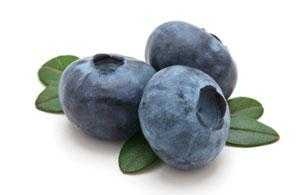
Label: Blueberry